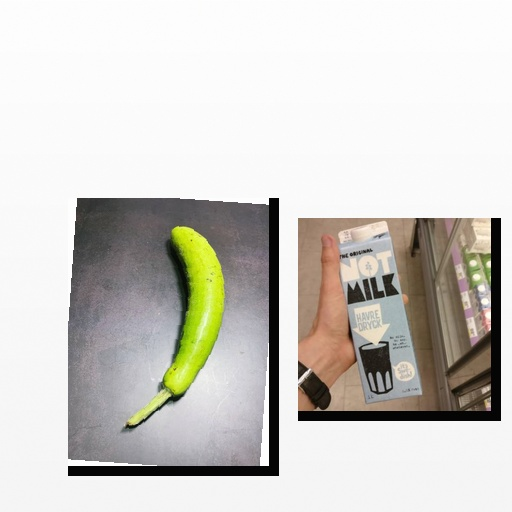
Food items: bottle_gourd, oat_milk